Alien vs Predator (Atari Jaguar video game)

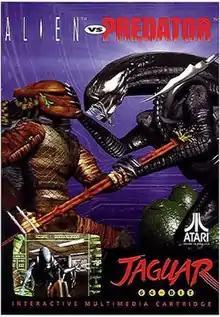
Cover art by Andrew H. Denton

Alien vs Predator is a 1994 first-person shooter developed by Rebellion Developments and published by Atari Corporation for the Atari Jaguar. It was also distributed in Japan by Mumin Corporation, where it became a pack-in game for the console. It is the first entry in the "Alien vs. Predator" franchise developed by Rebellion. Taking place in a simulation depicting the fall of the Golgotha training base camp, the game offers three playable scenarios: Alien, Predator, or a human of the Colonial Marines. The player is presented with a series of interconnected sublevels and ships to progress through. Each character has different objectives, abilities, weapons, and disadvantages.